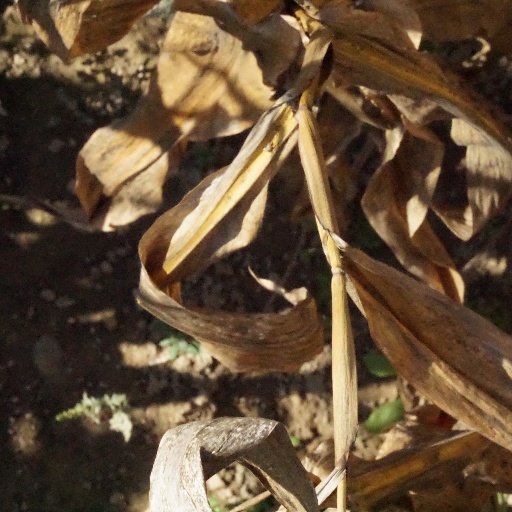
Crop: maize; corn